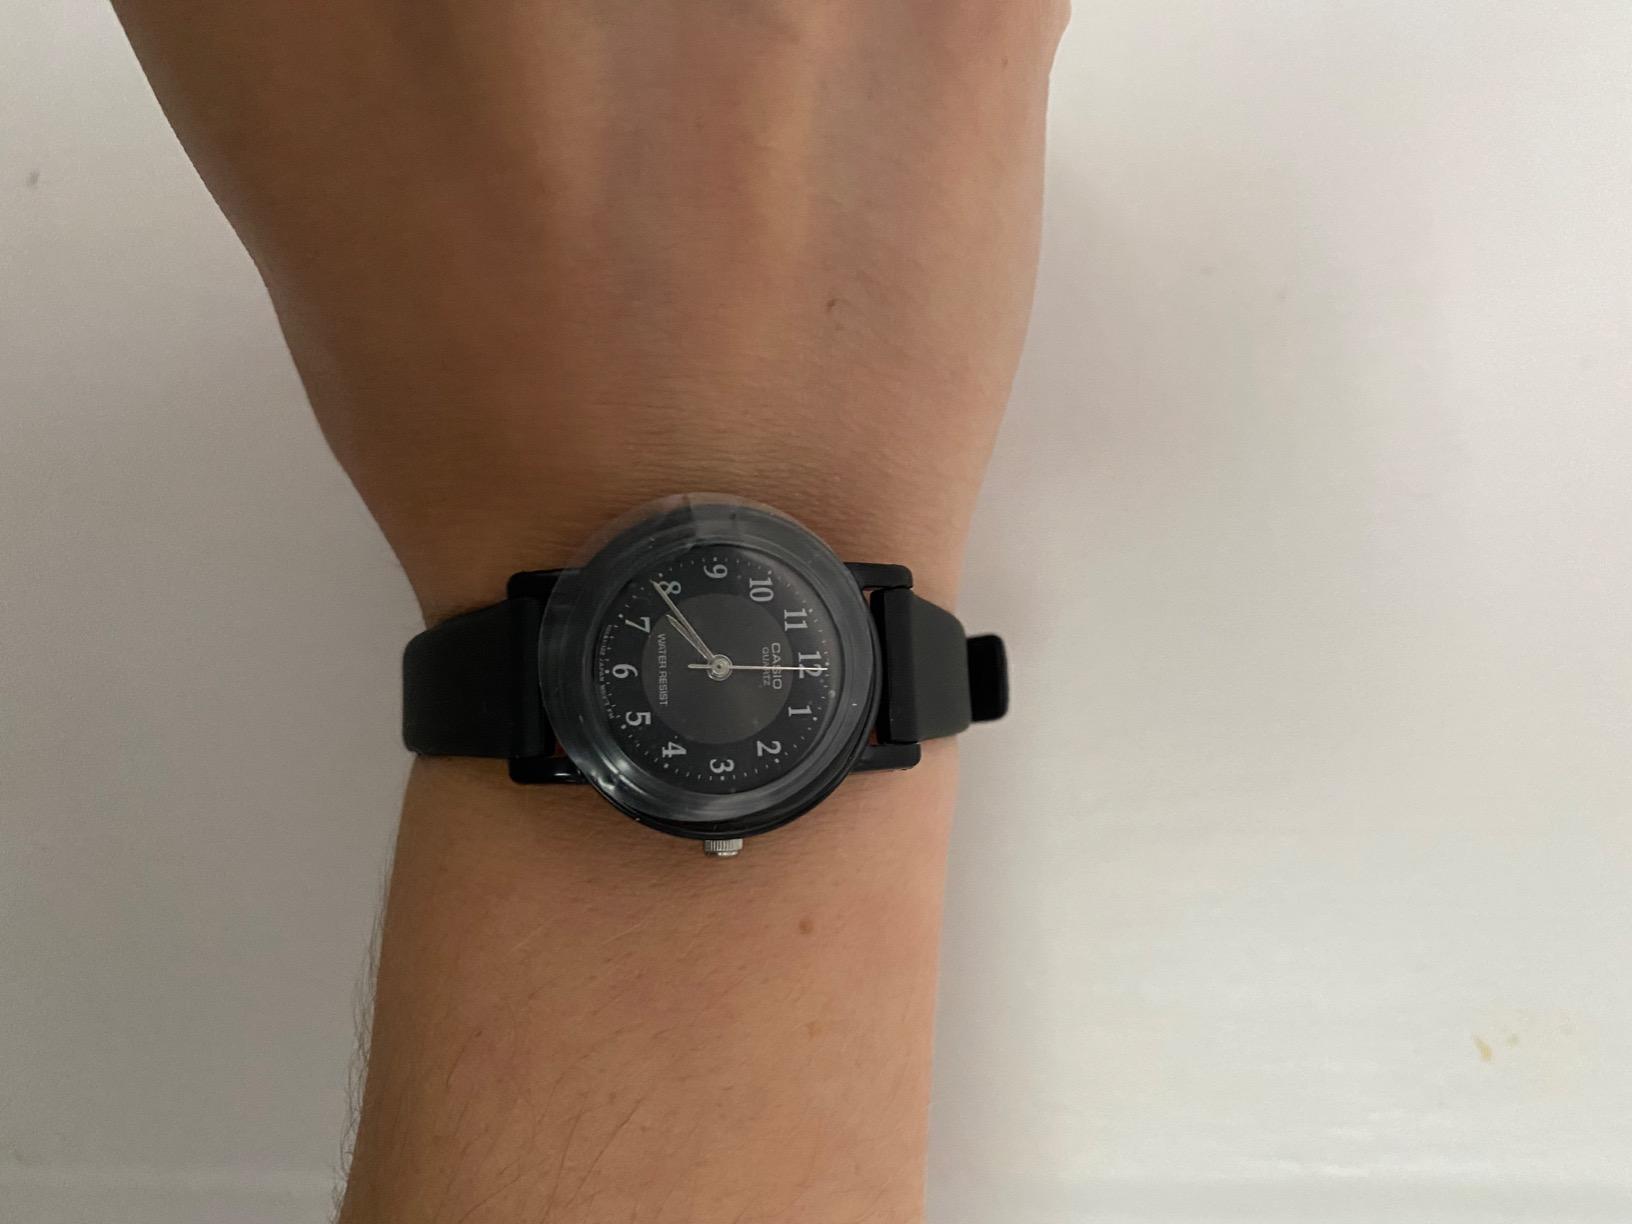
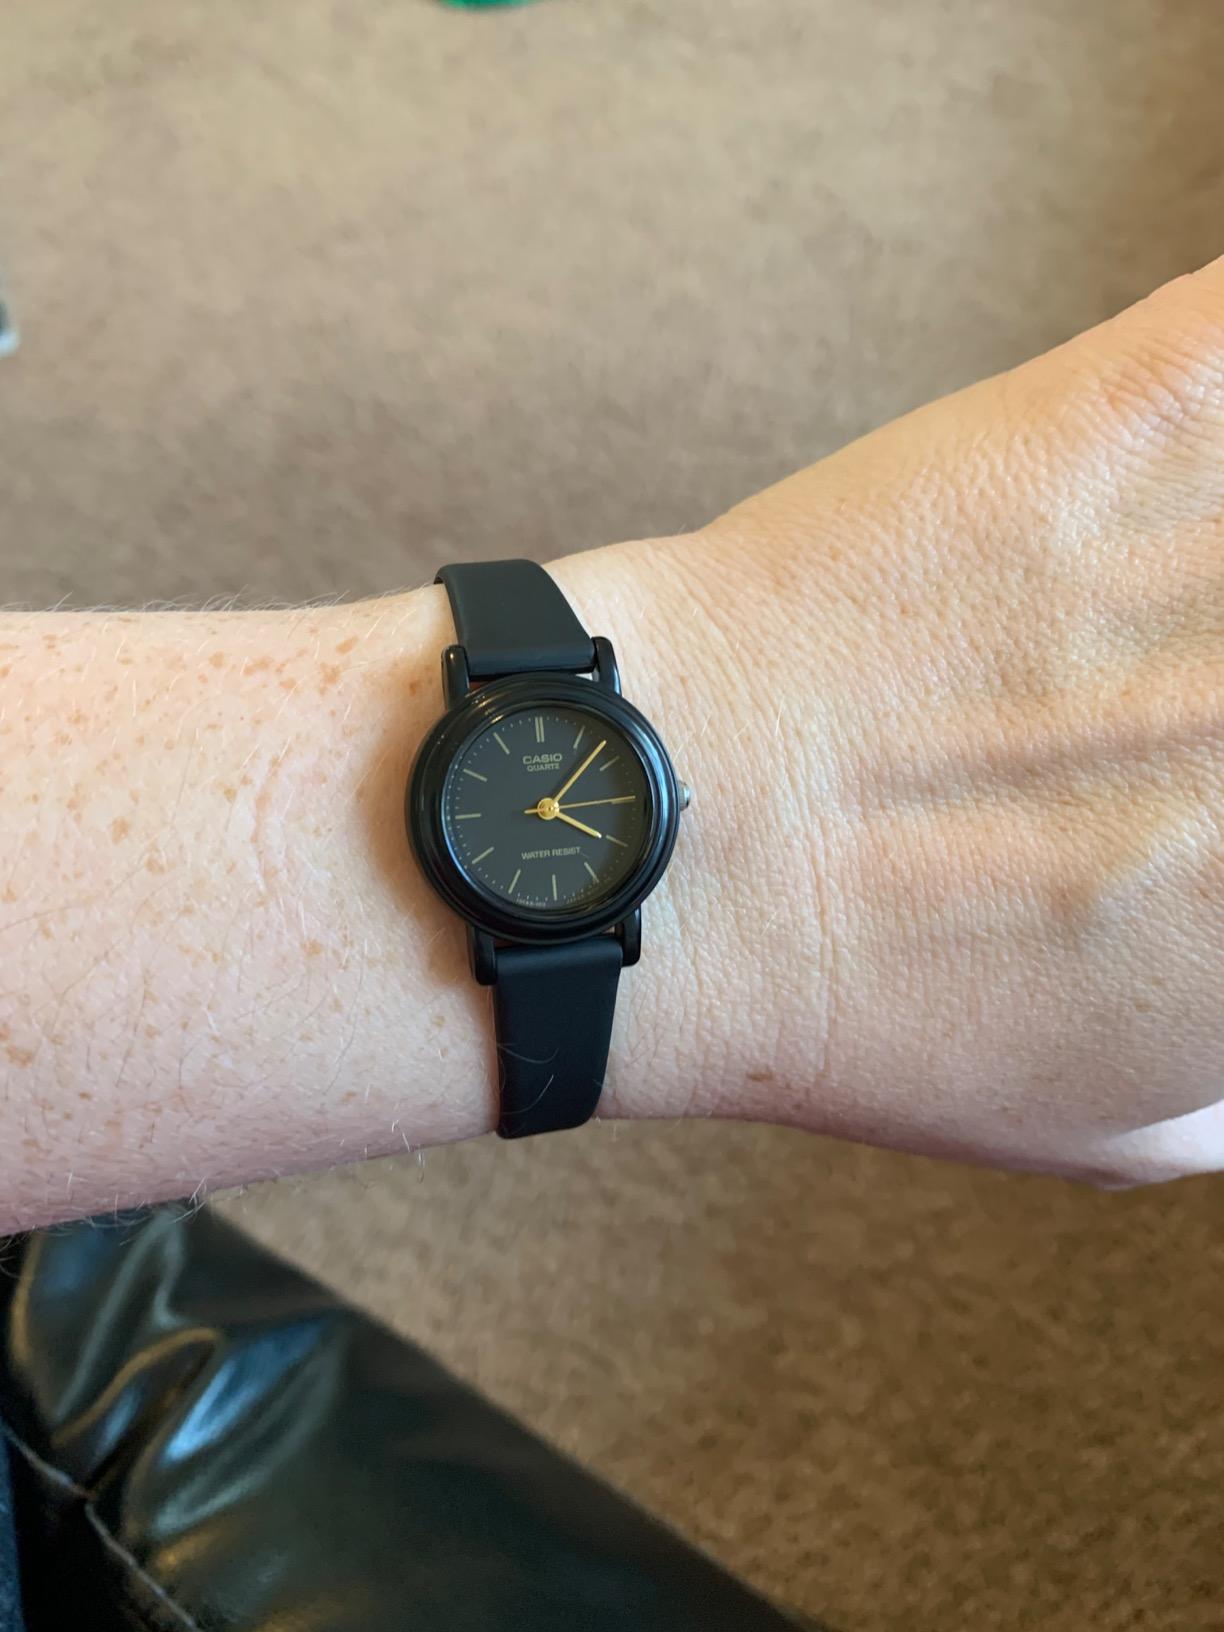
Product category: accessories_watch
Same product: no